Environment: real
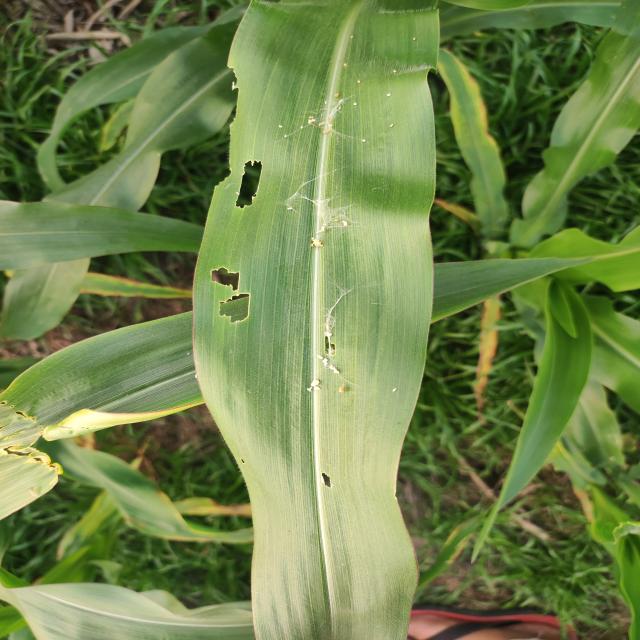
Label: fall_armyworm